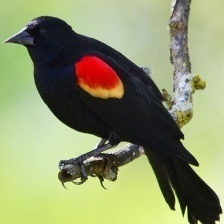
Species: RED WINGED BLACKBIRD
Scientific name: AGELAIUS PHOENICEUS